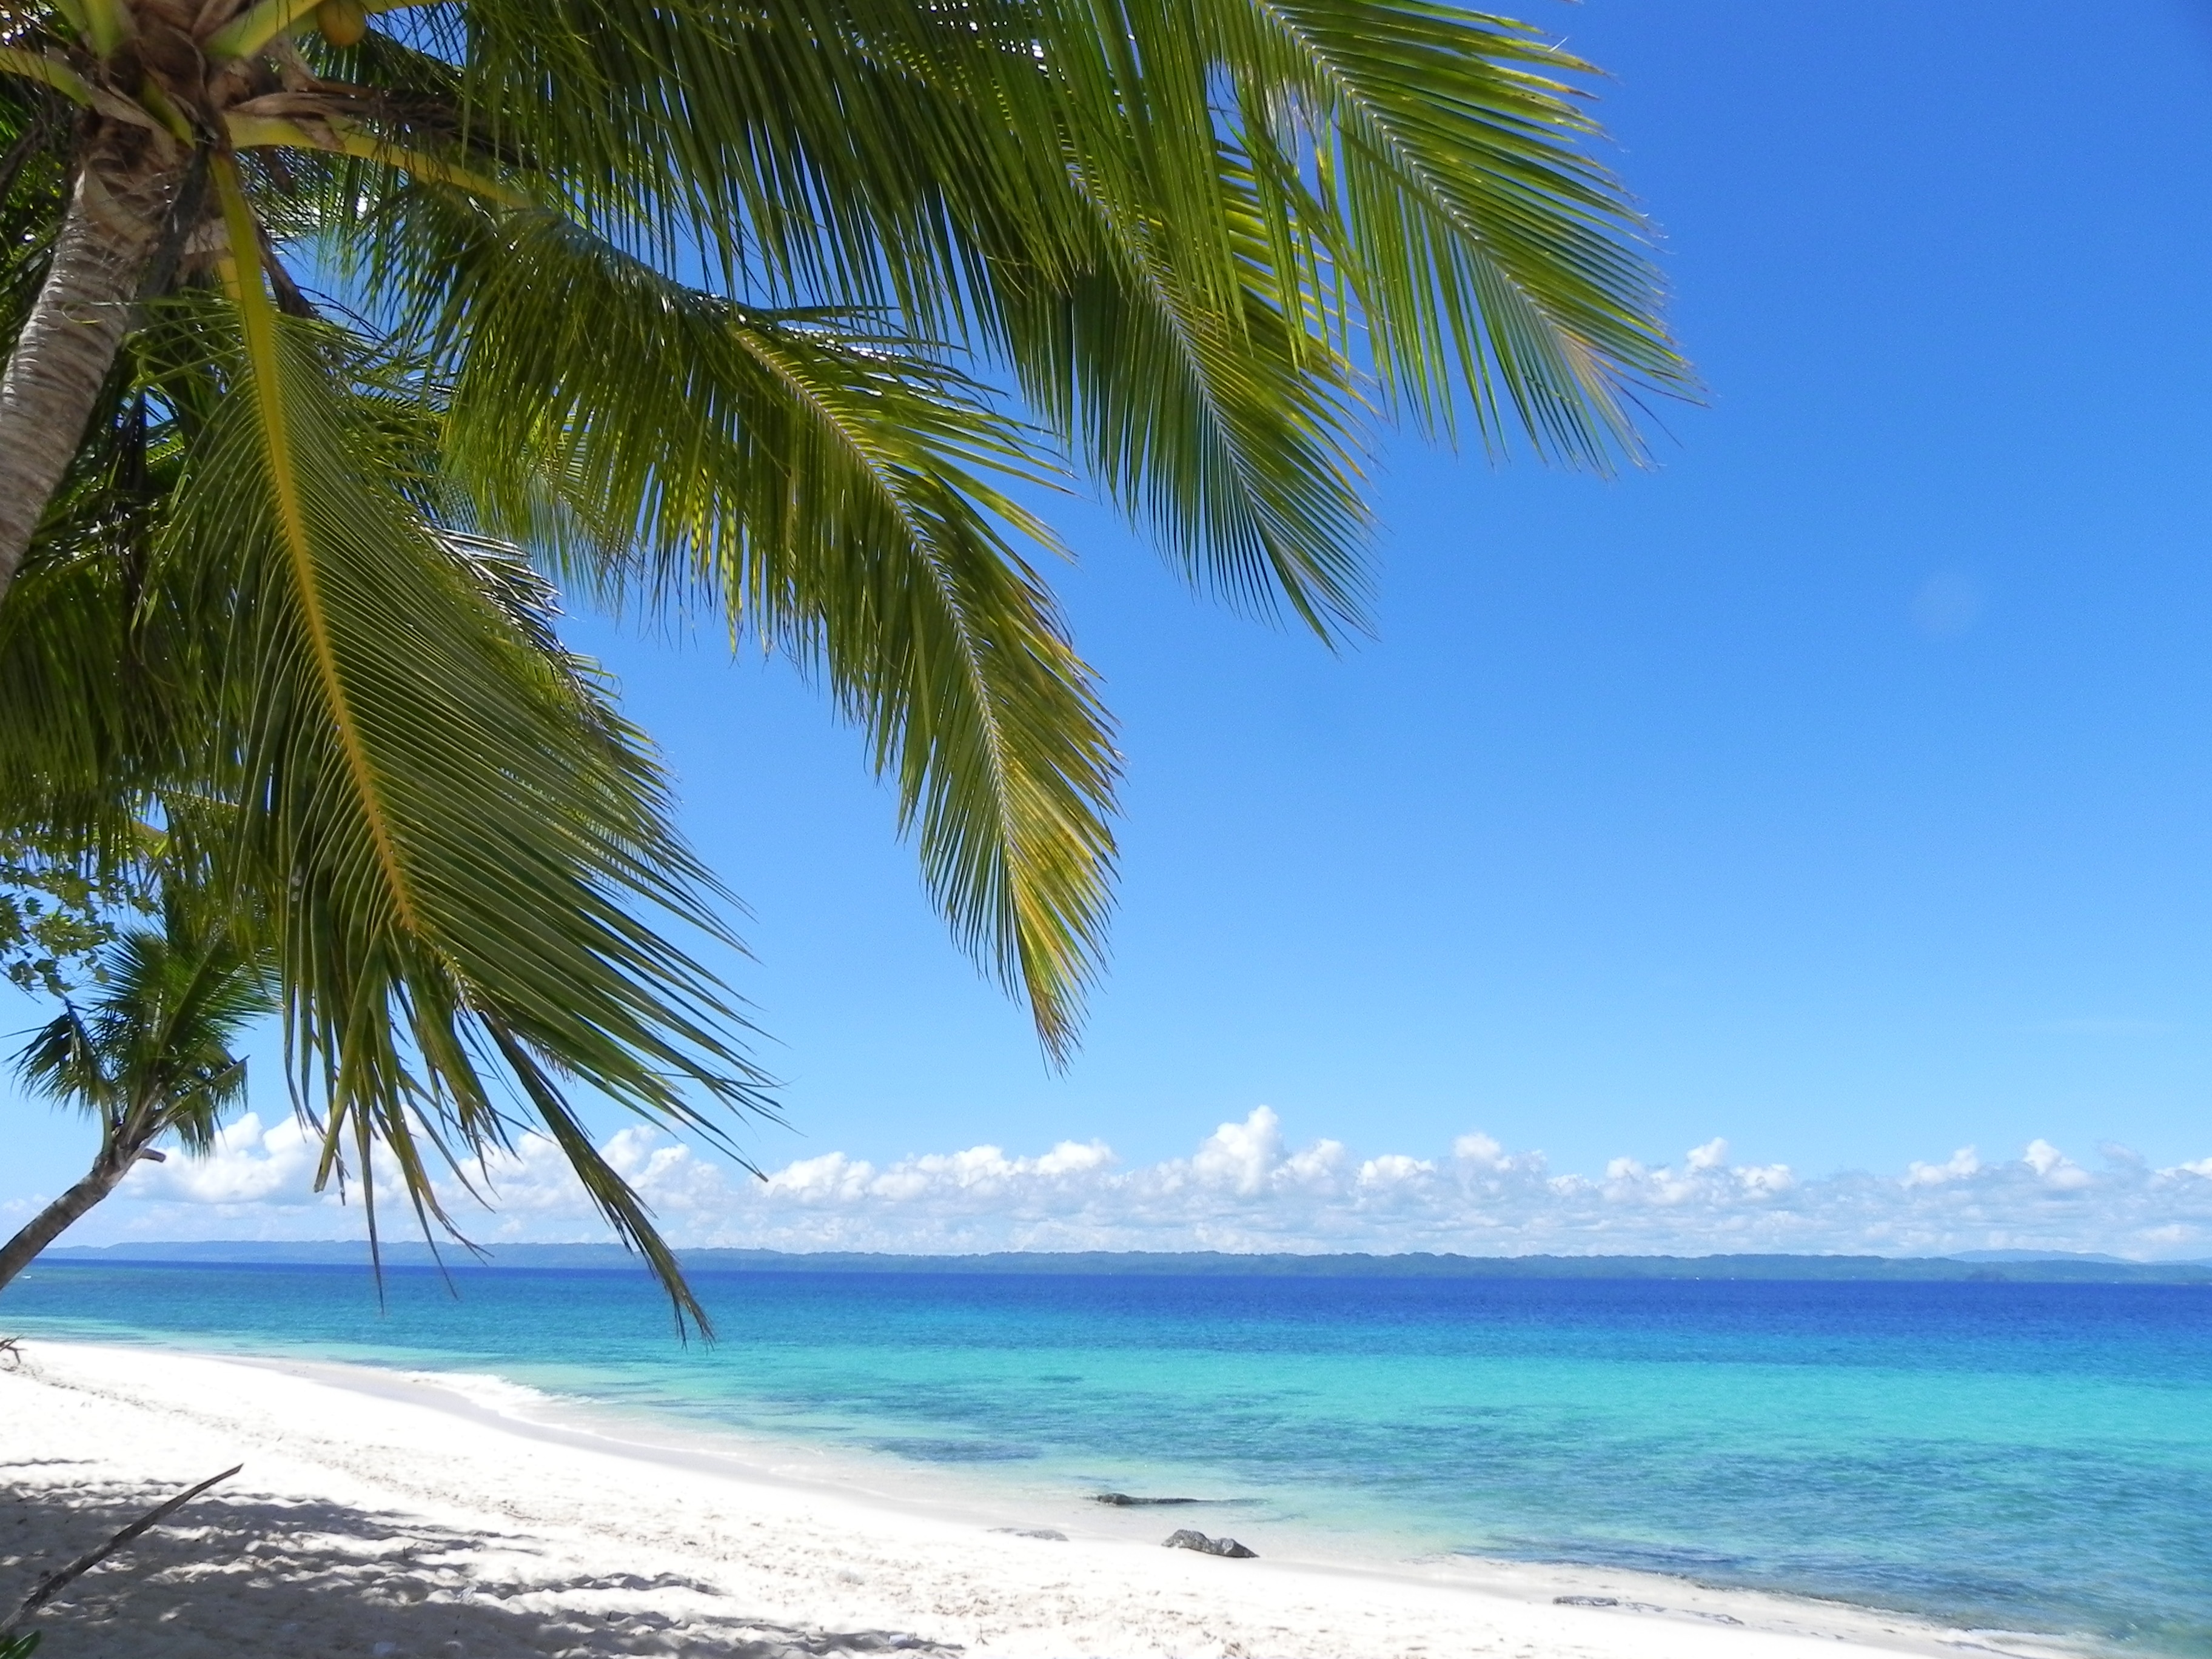
beach, sea, coast, tree, ocean, shore, vacation, travel, paradise, tropical, lagoon, bay, island, body of water, caribbean, pacific, philippines, tropics, cape, mindanao, white sandy beach, surigao, woody plant, arecales, palm family